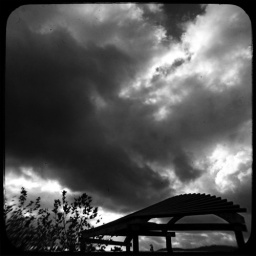
is there no pity sitting in the clouds